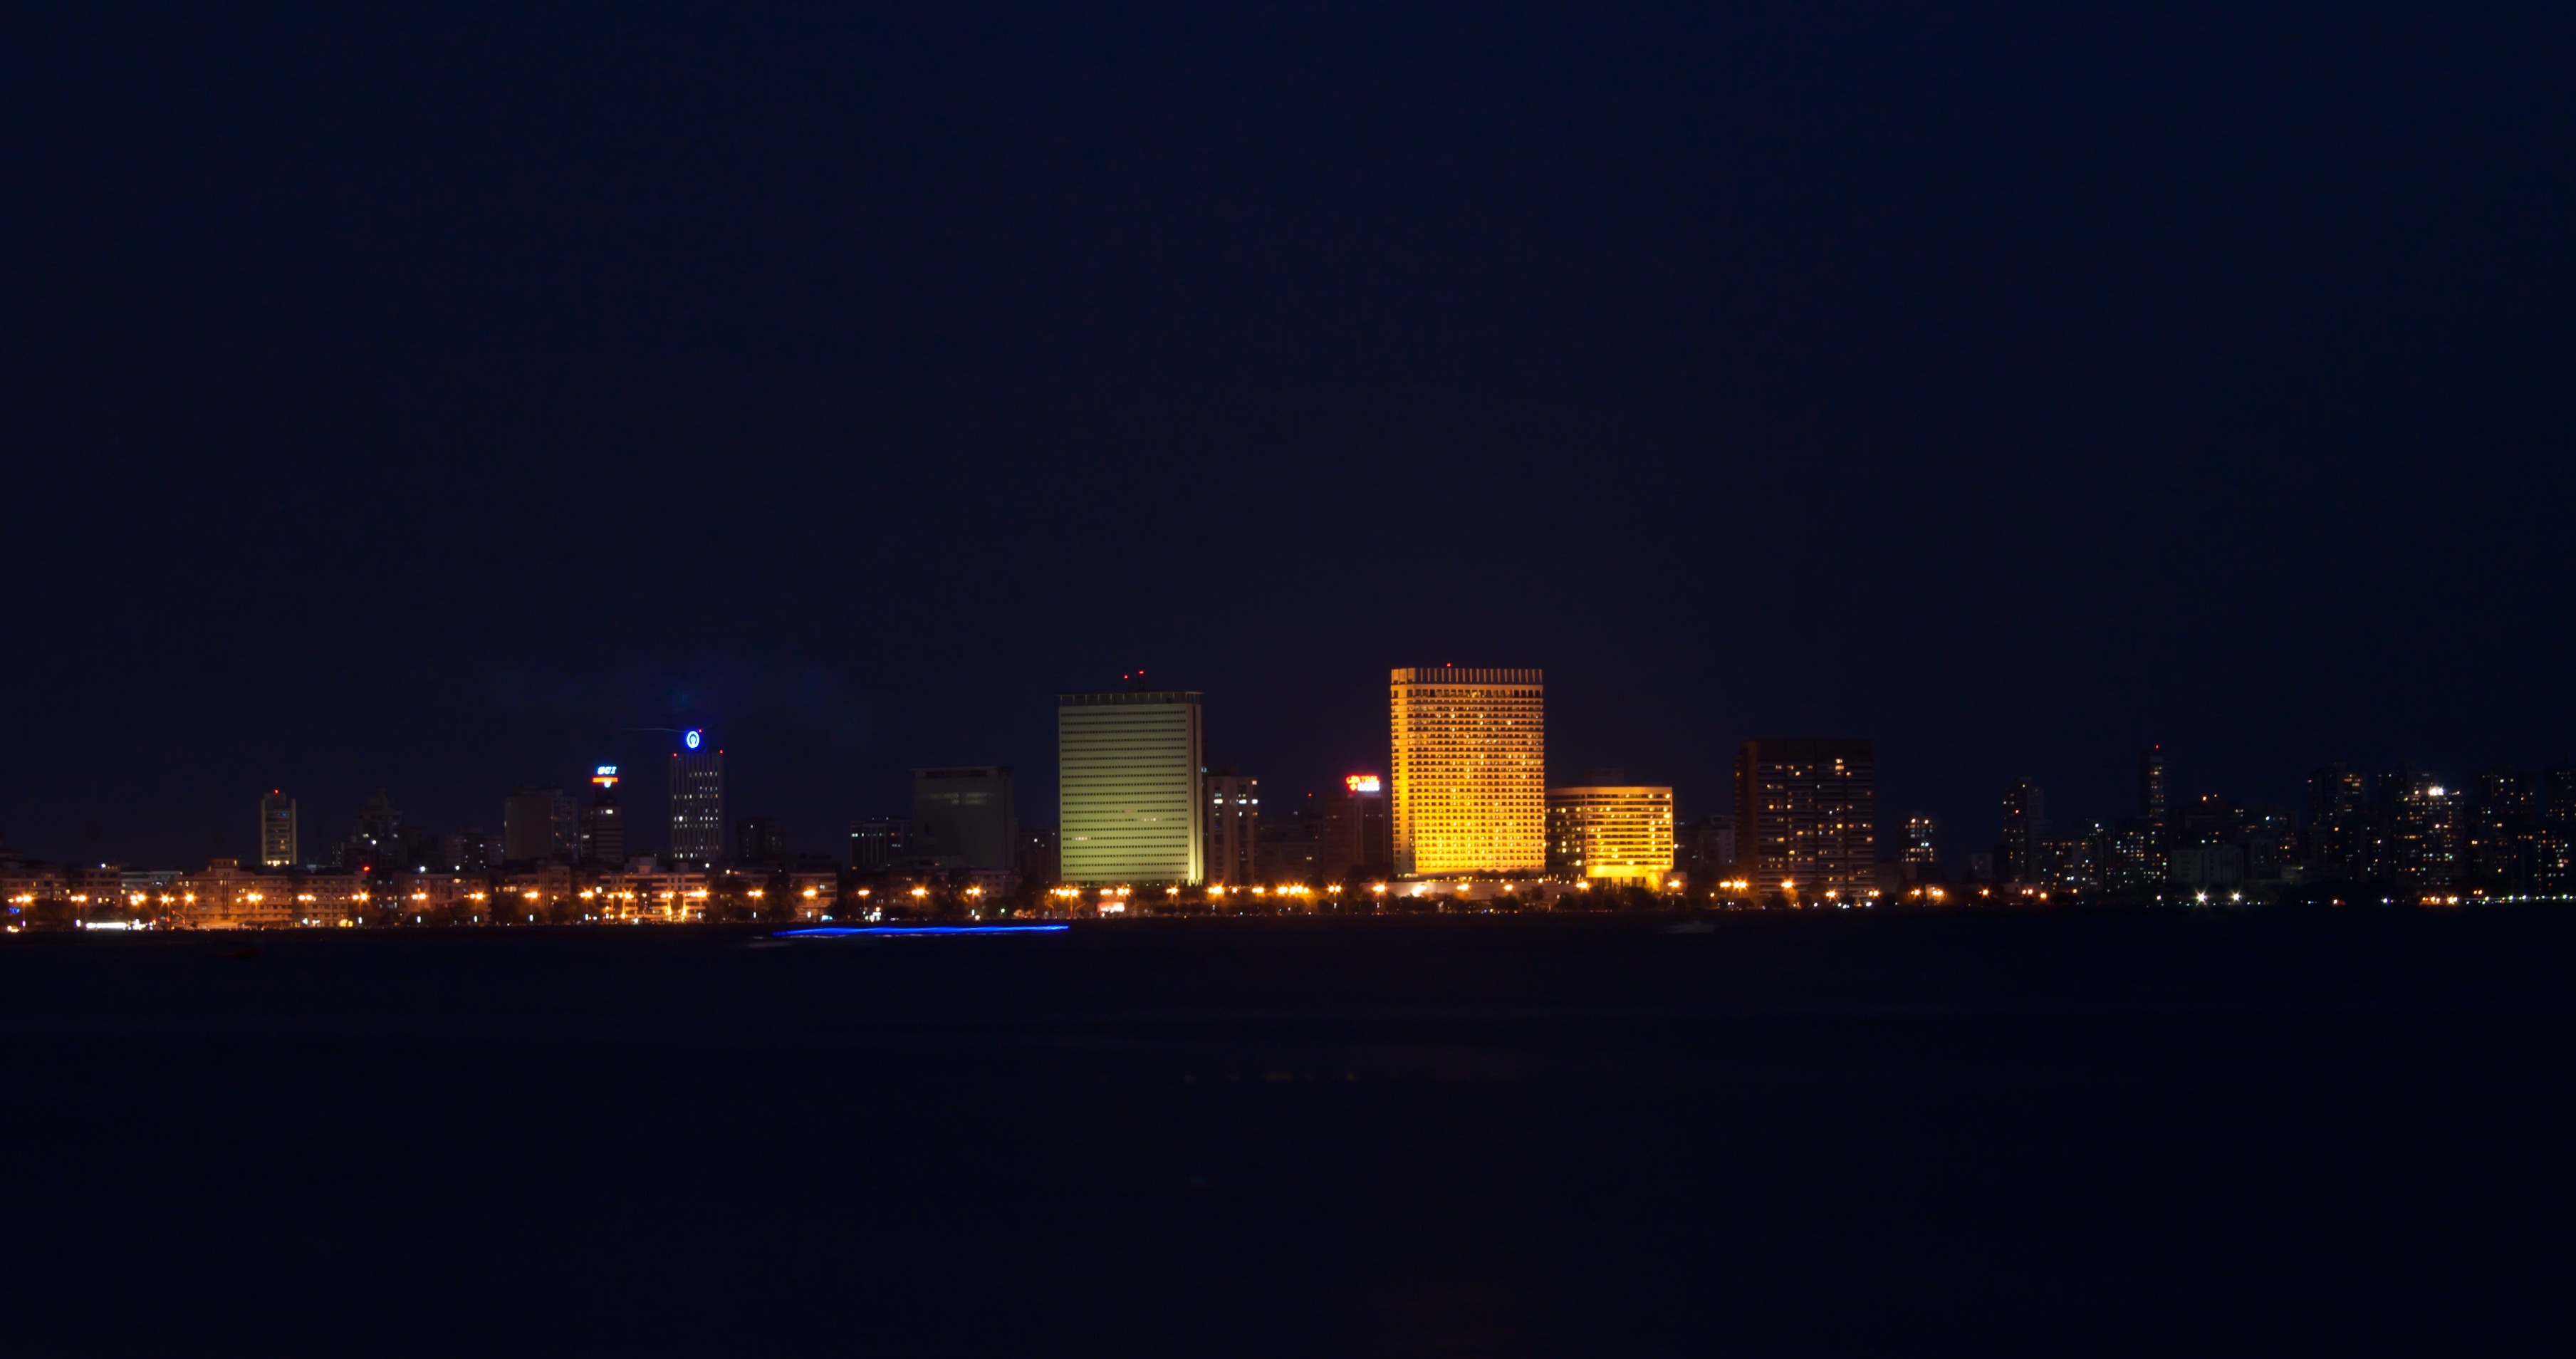
horizon, light, skyline, night, dawn, city, skyscraper, urban, cityscape, downtown, dusk, evening, tower, darkness, buildings, mumbai, bombay, metropolis, human settlement, atmosphere of earth, metropolitan area